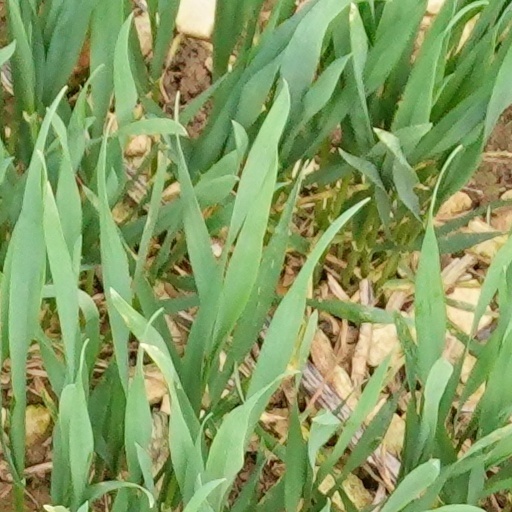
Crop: wheat